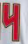
Number: 4